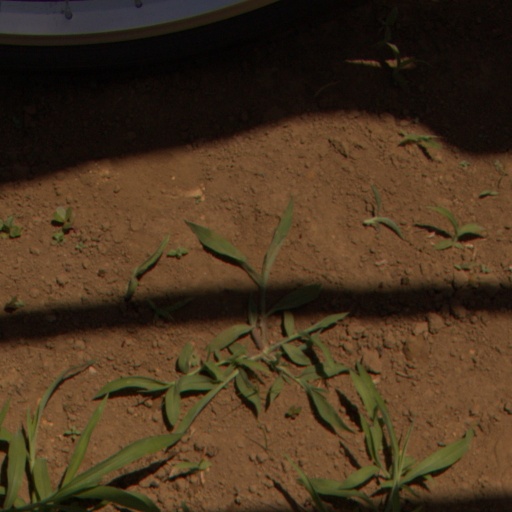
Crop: Jerusalem artichoke